Ormer Locklear

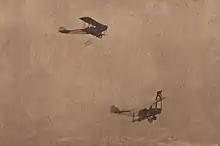
In Atlantic City, Ormer Locklear of Locklear's Flying Circus clings to one plane waiting for a second plane trailing a rope ladder

The Locklear Flying Circus performed throughout the United States. When they came to the attention of Hollywood, Pickens arranged for Locklear to appear as a stunt man in film work. This opened the way to a movie career in California for Locklear, now considered the foremost "aviation stunt man in the world". Carl Laemmle, head of Universal Pictures, agreed to purchase all of Locklear's future air show dates in July 1919 in order to have him on contract for a proposed two-film series. Locklear was signed to star in "The Great Air Robbery", a film depicting pilots flying air mail.